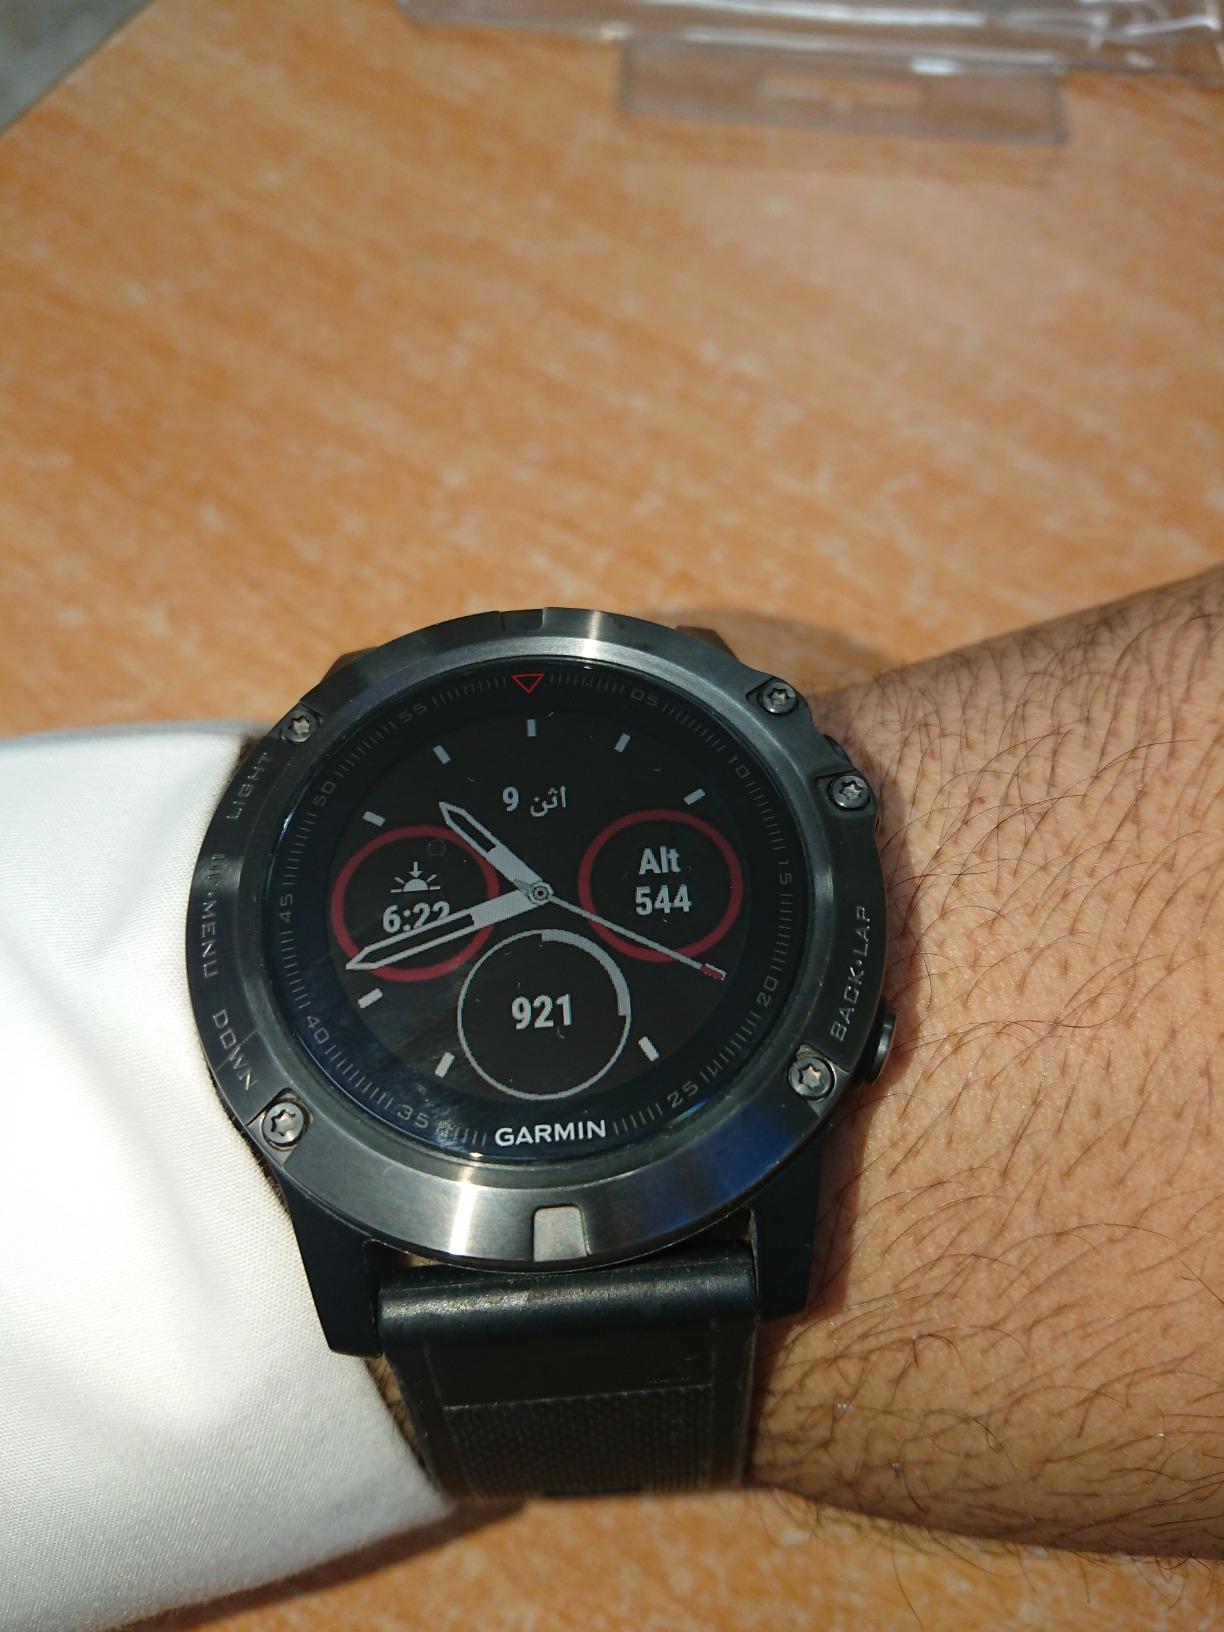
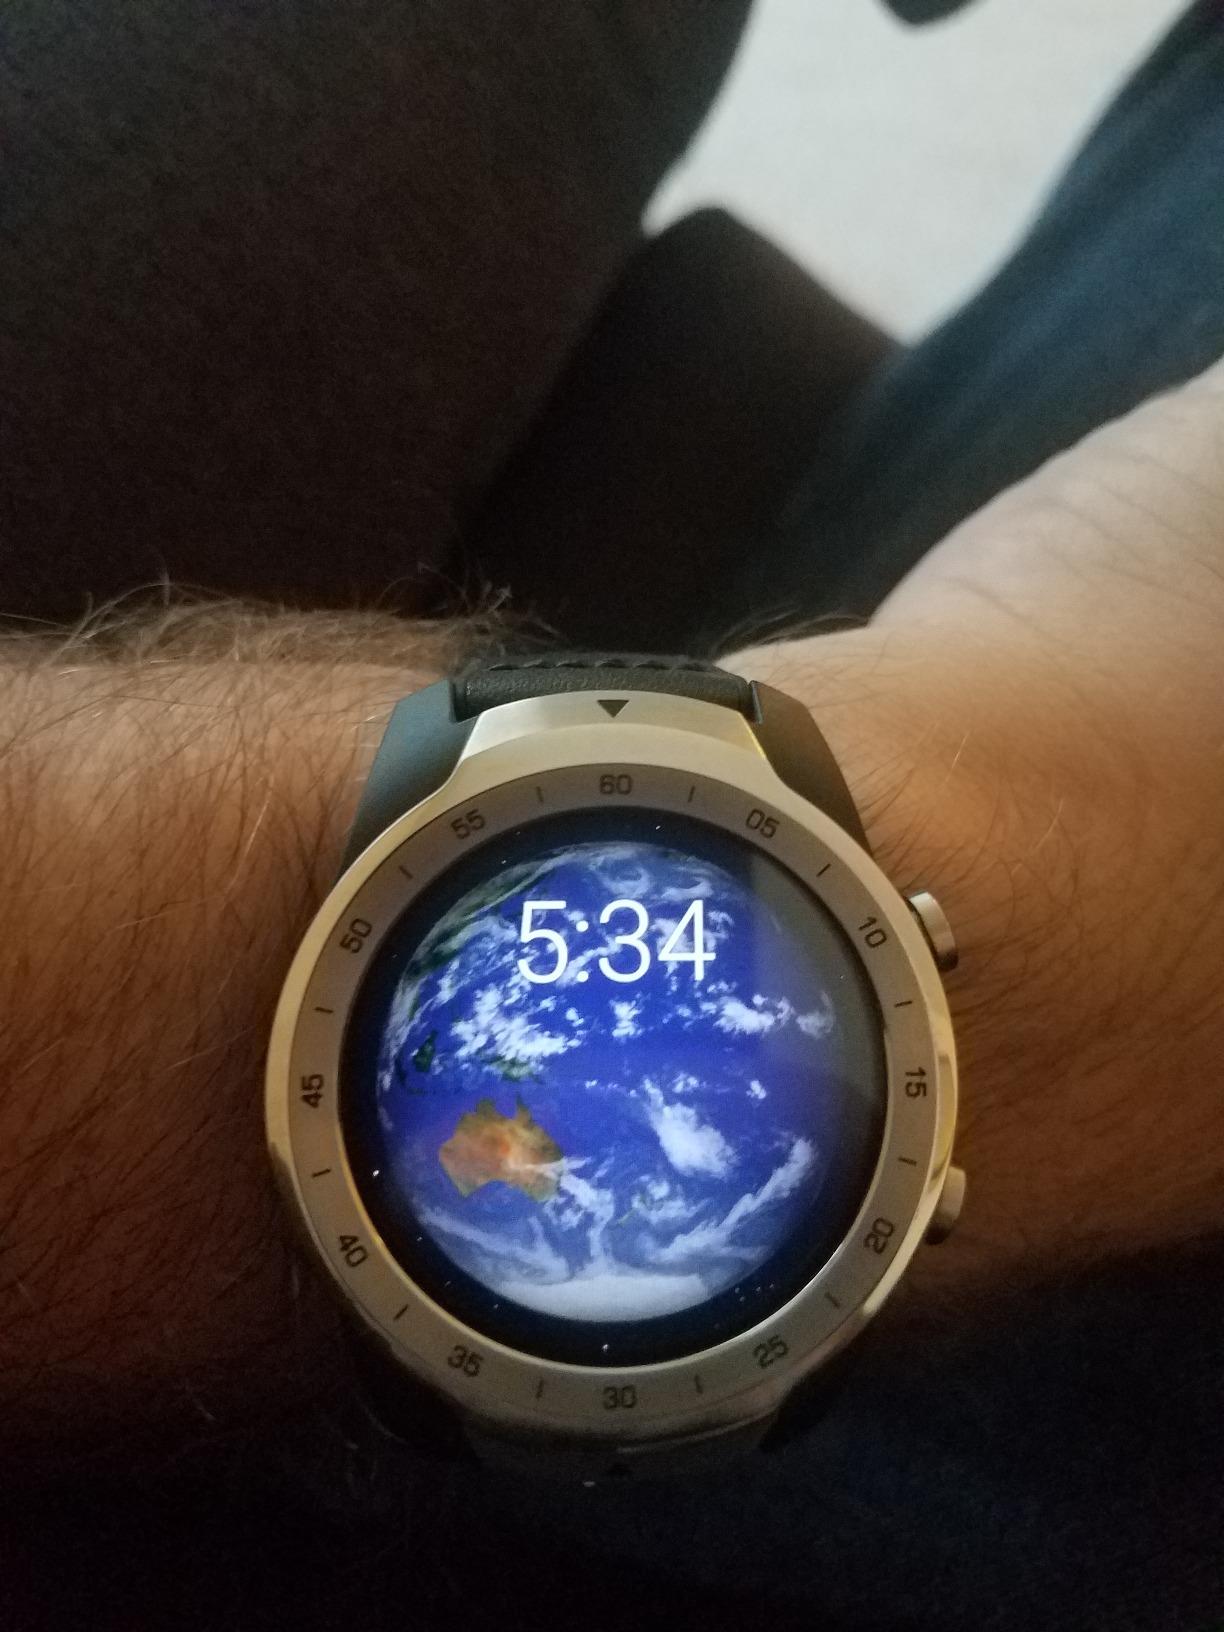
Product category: smartwatch
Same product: no